Eduardo Escobar

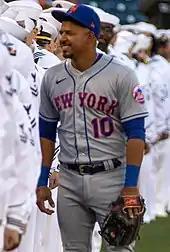
Escobar with the Mets in 2022

On July 28, 2012, Escobar was traded to the Minnesota Twins with Pedro Hernández for Francisco Liriano. In 49 more plate appearances, Escobar batted .227 with six RBIs. Overall in 2012, Escobar had 146 total plate appearances with a .214 average and nine RBIs.